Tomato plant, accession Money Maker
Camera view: tilt-top (135 deg); turntable rotation: 120 degrees
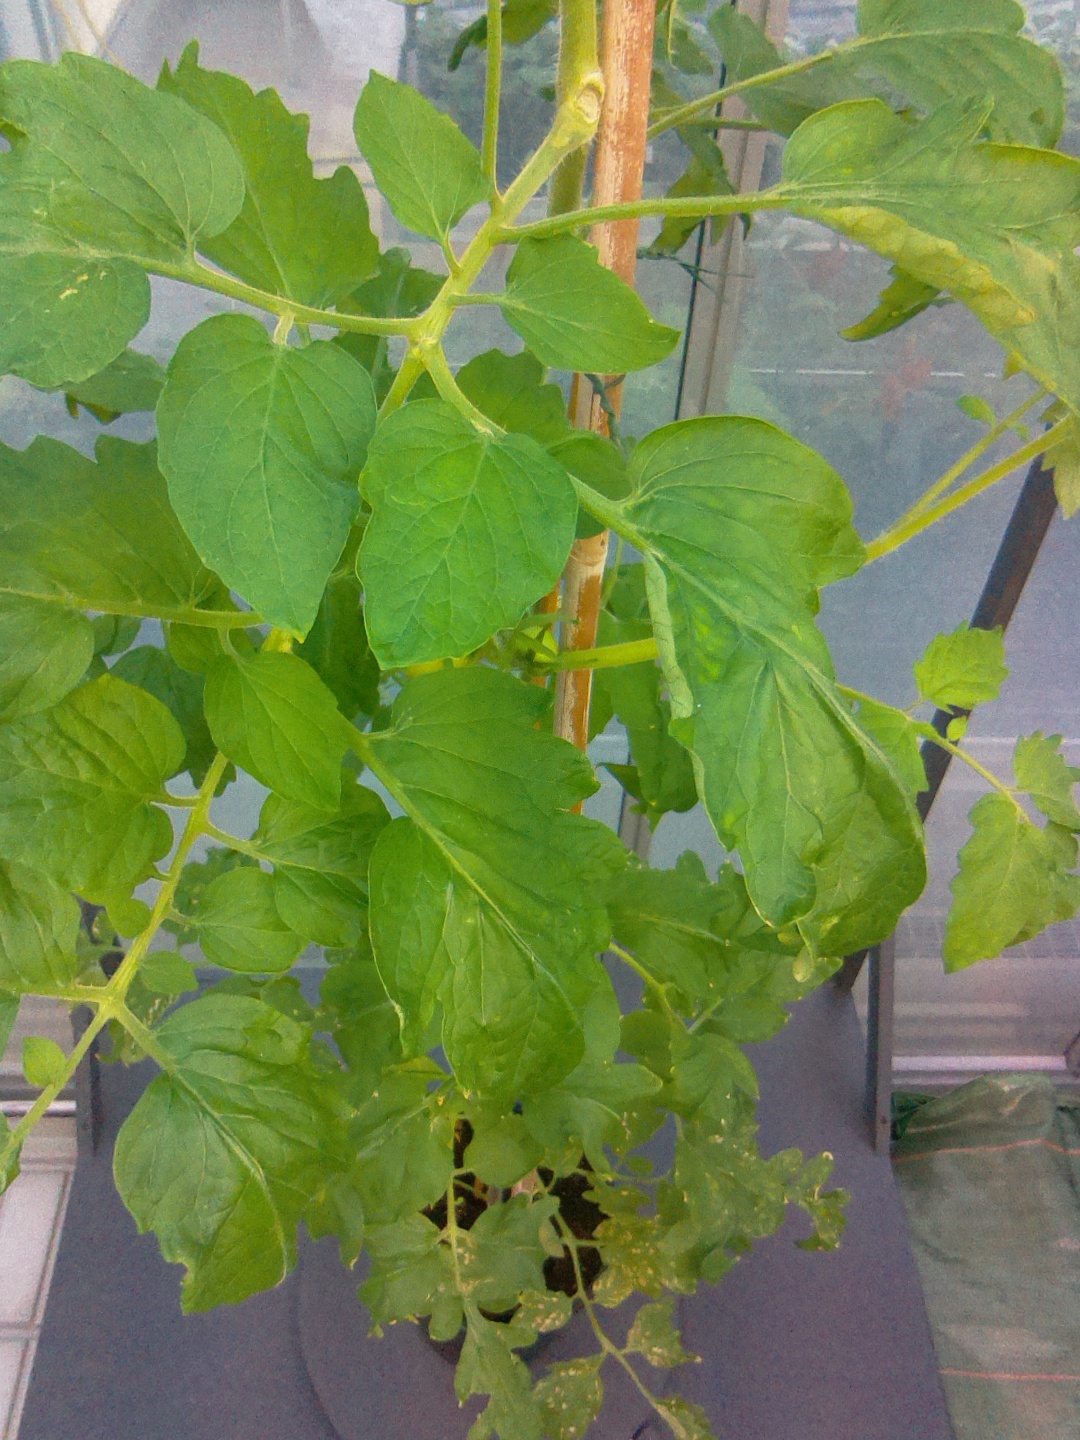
BBCH growth stage 72: 20%-30% of final fruit size